Castle Quarter (Cardiff)

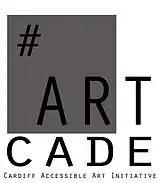
Cardiff Accessible Art Initiative

A Christmas Market takes place in the Castle Quarter. In 2010 the market saw more than 40 stalls open up along High Street, St John's Street and Working Street.